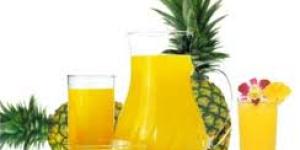
jugo de pina